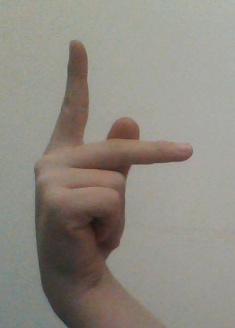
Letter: dha